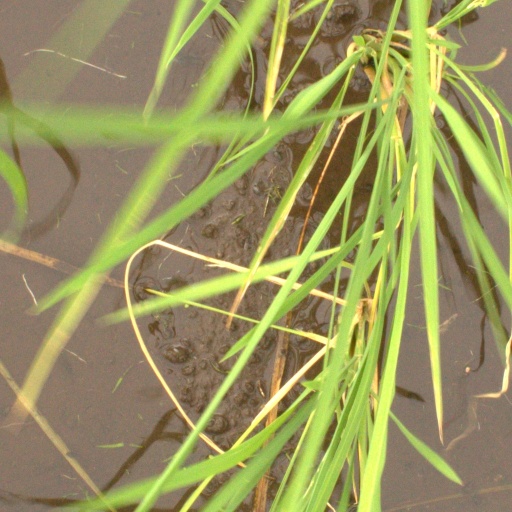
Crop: rice